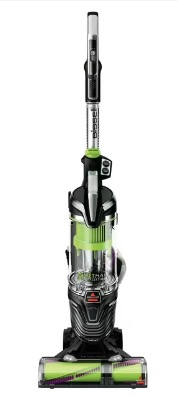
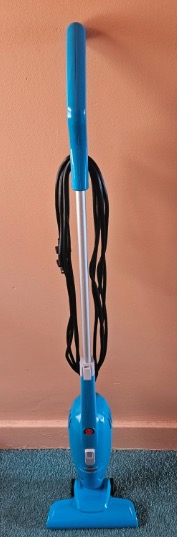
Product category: items_vacuum
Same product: no